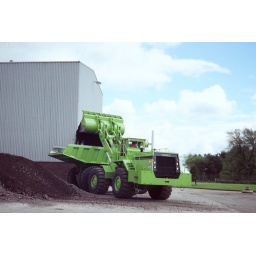
Terex 3310E Haul truck taken @ Terex Motherwell plant in 1989 open day